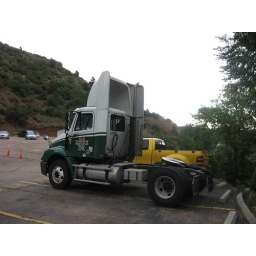
Where I had parked my truck near the train depot.....in the RV Parking area.